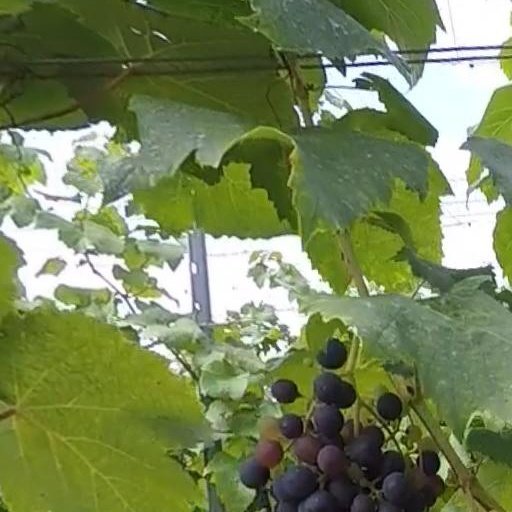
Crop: grape